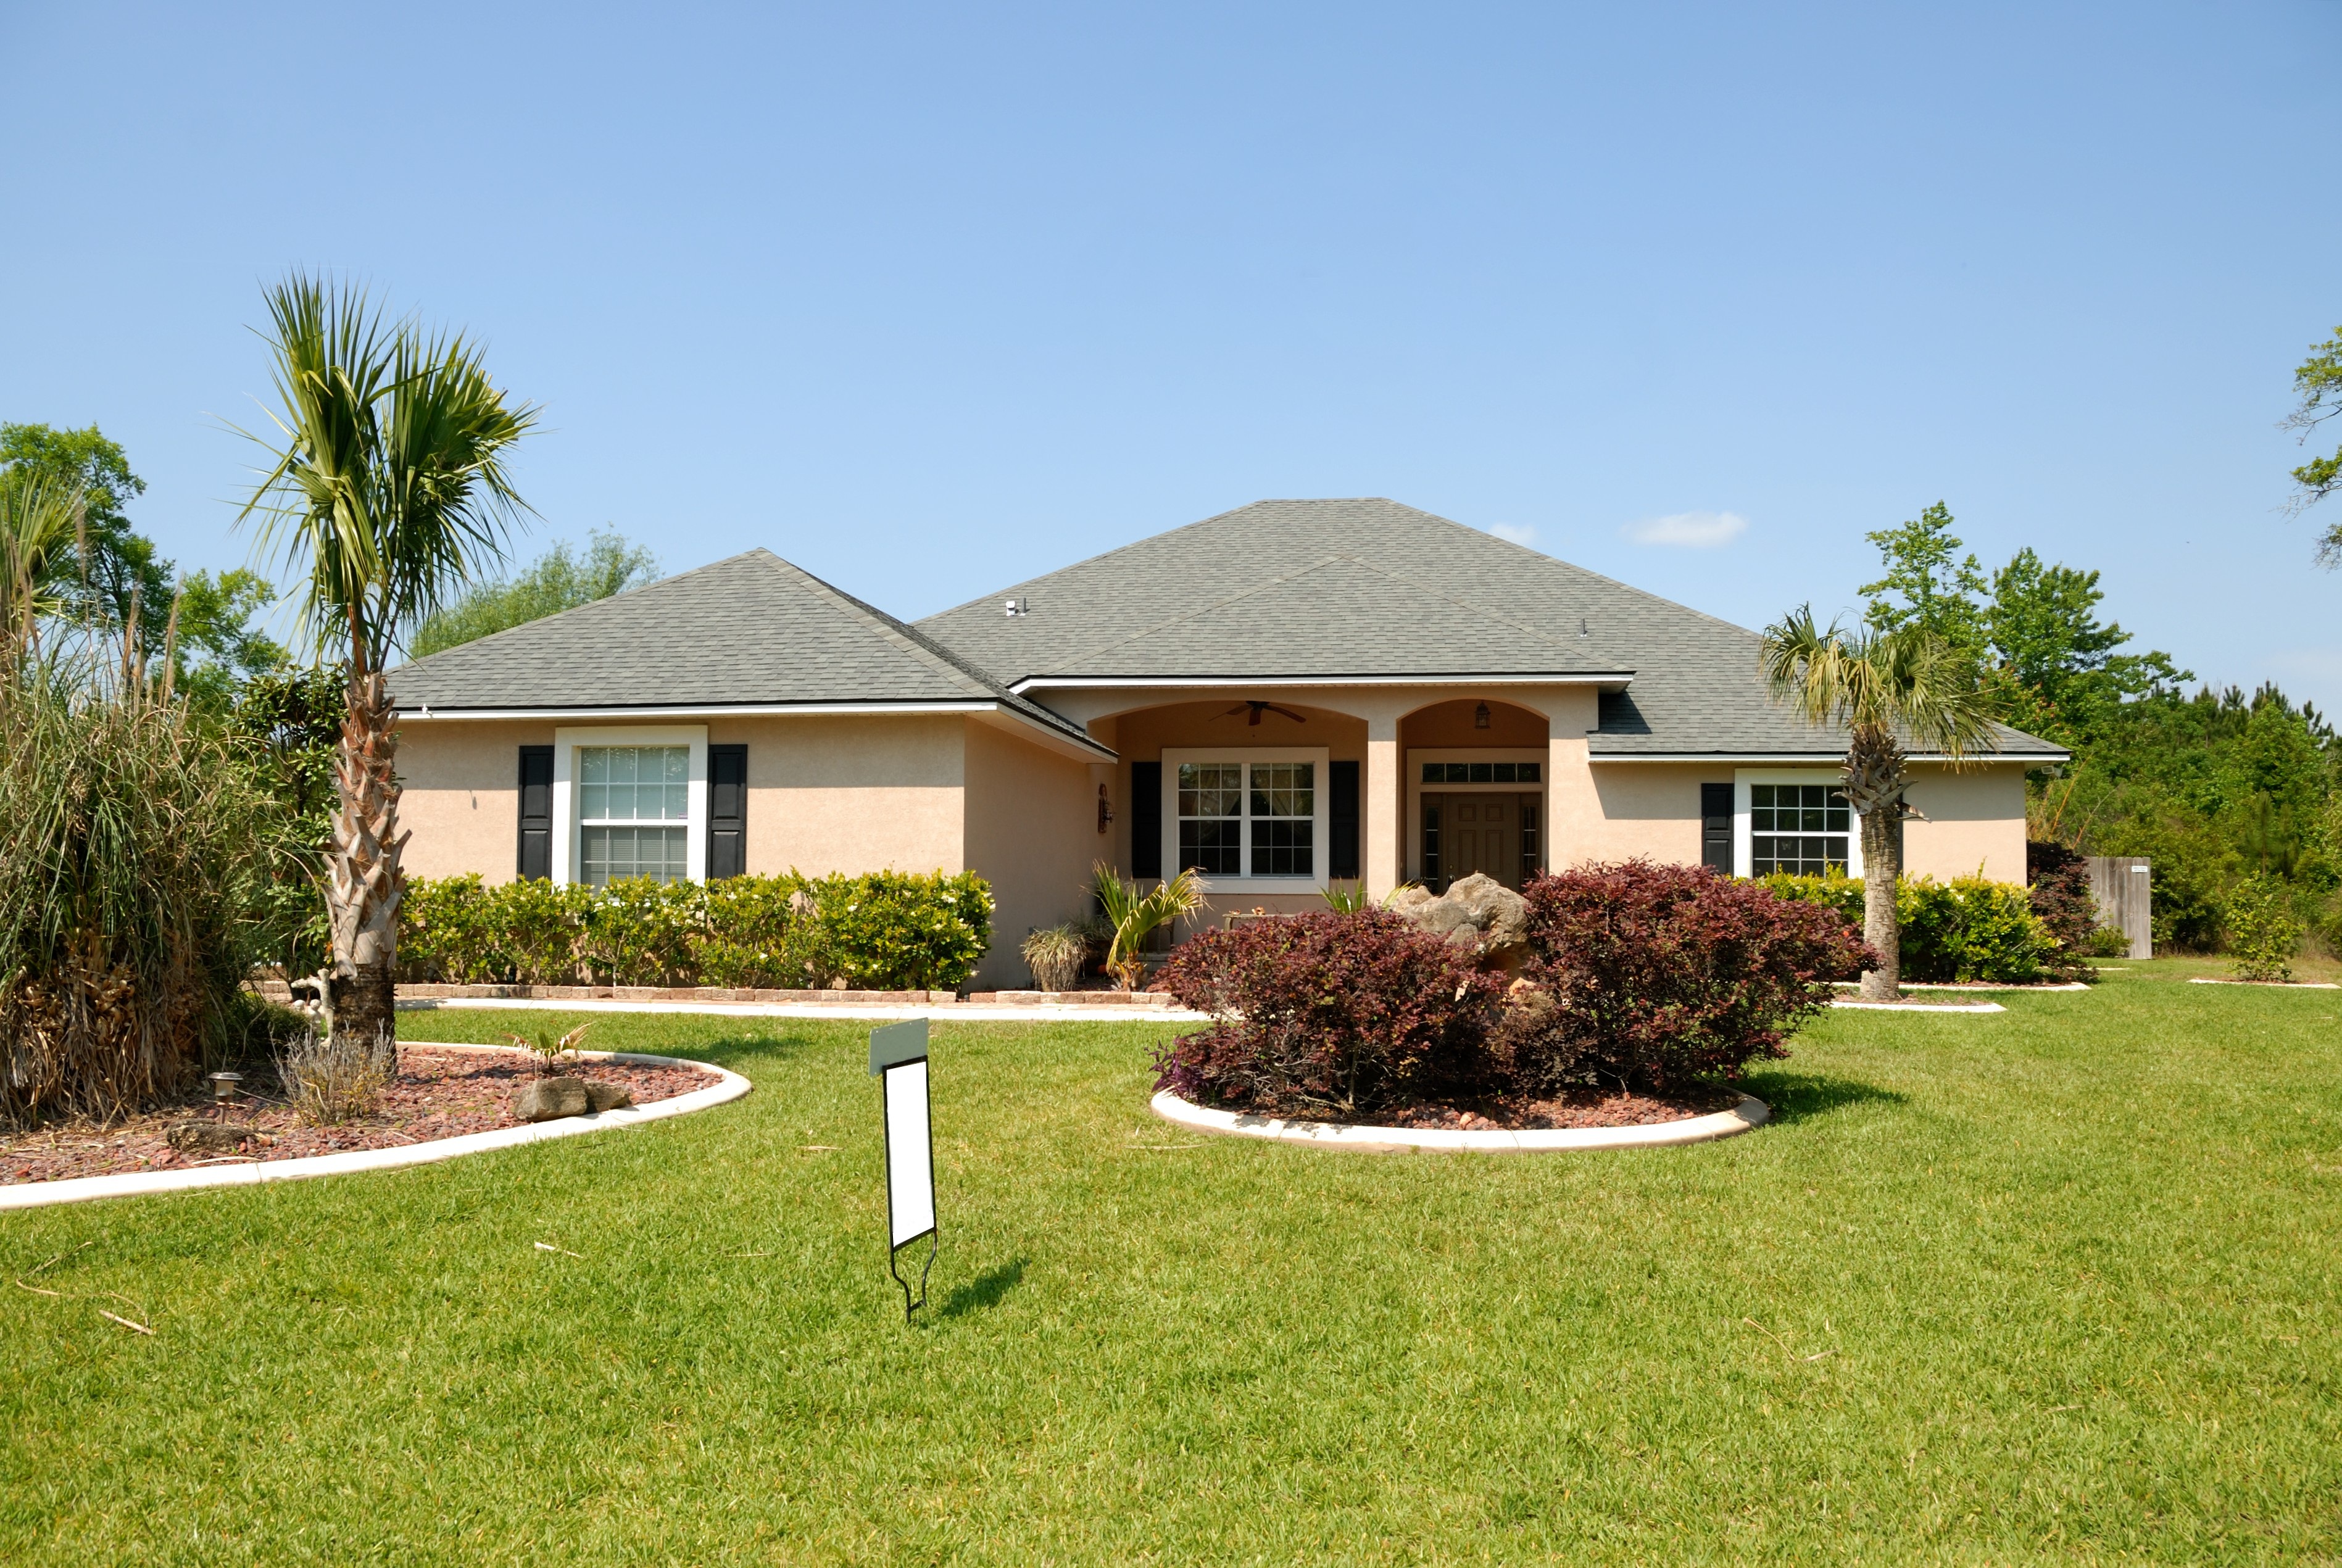
landscape, grass, architecture, sky, lawn, house, window, building, home, neighborhood, suburb, palm, cottage, backyard, facade, residence, property, exterior, residential, lifestyle, living, luxury, farmhouse, real, estate, yard, siding, driveway, real estate, for sale, mortgage, tropical climate, florida home, residential area